Eugene Davis Saunders

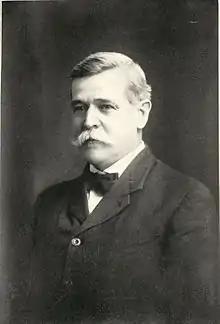

Eugene Davis Saunders (July 25, 1853 – October 27, 1914) was a United States district judge of the United States District Court for the Eastern District of Louisiana.